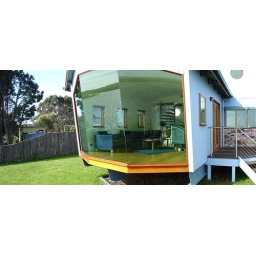
shot taken of a beach house on the west coast of tasmania, you can see the reflection of the bay in the windows...